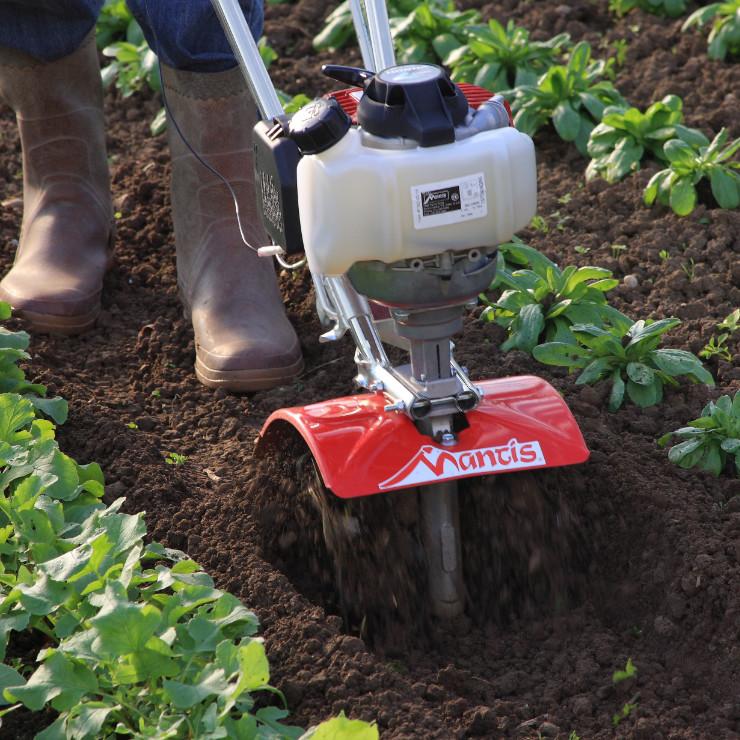
Shamba lenye udongo mweusi kuashiria rutuba na ubora wa hali ya juu, mbogamboga aina ya chainizi zimepandwa zenye maji ya kijani na yanayovutia kwa kustawi vizuri.